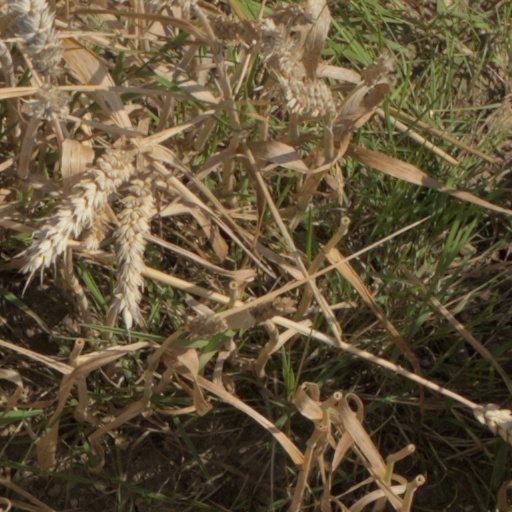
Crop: wheat